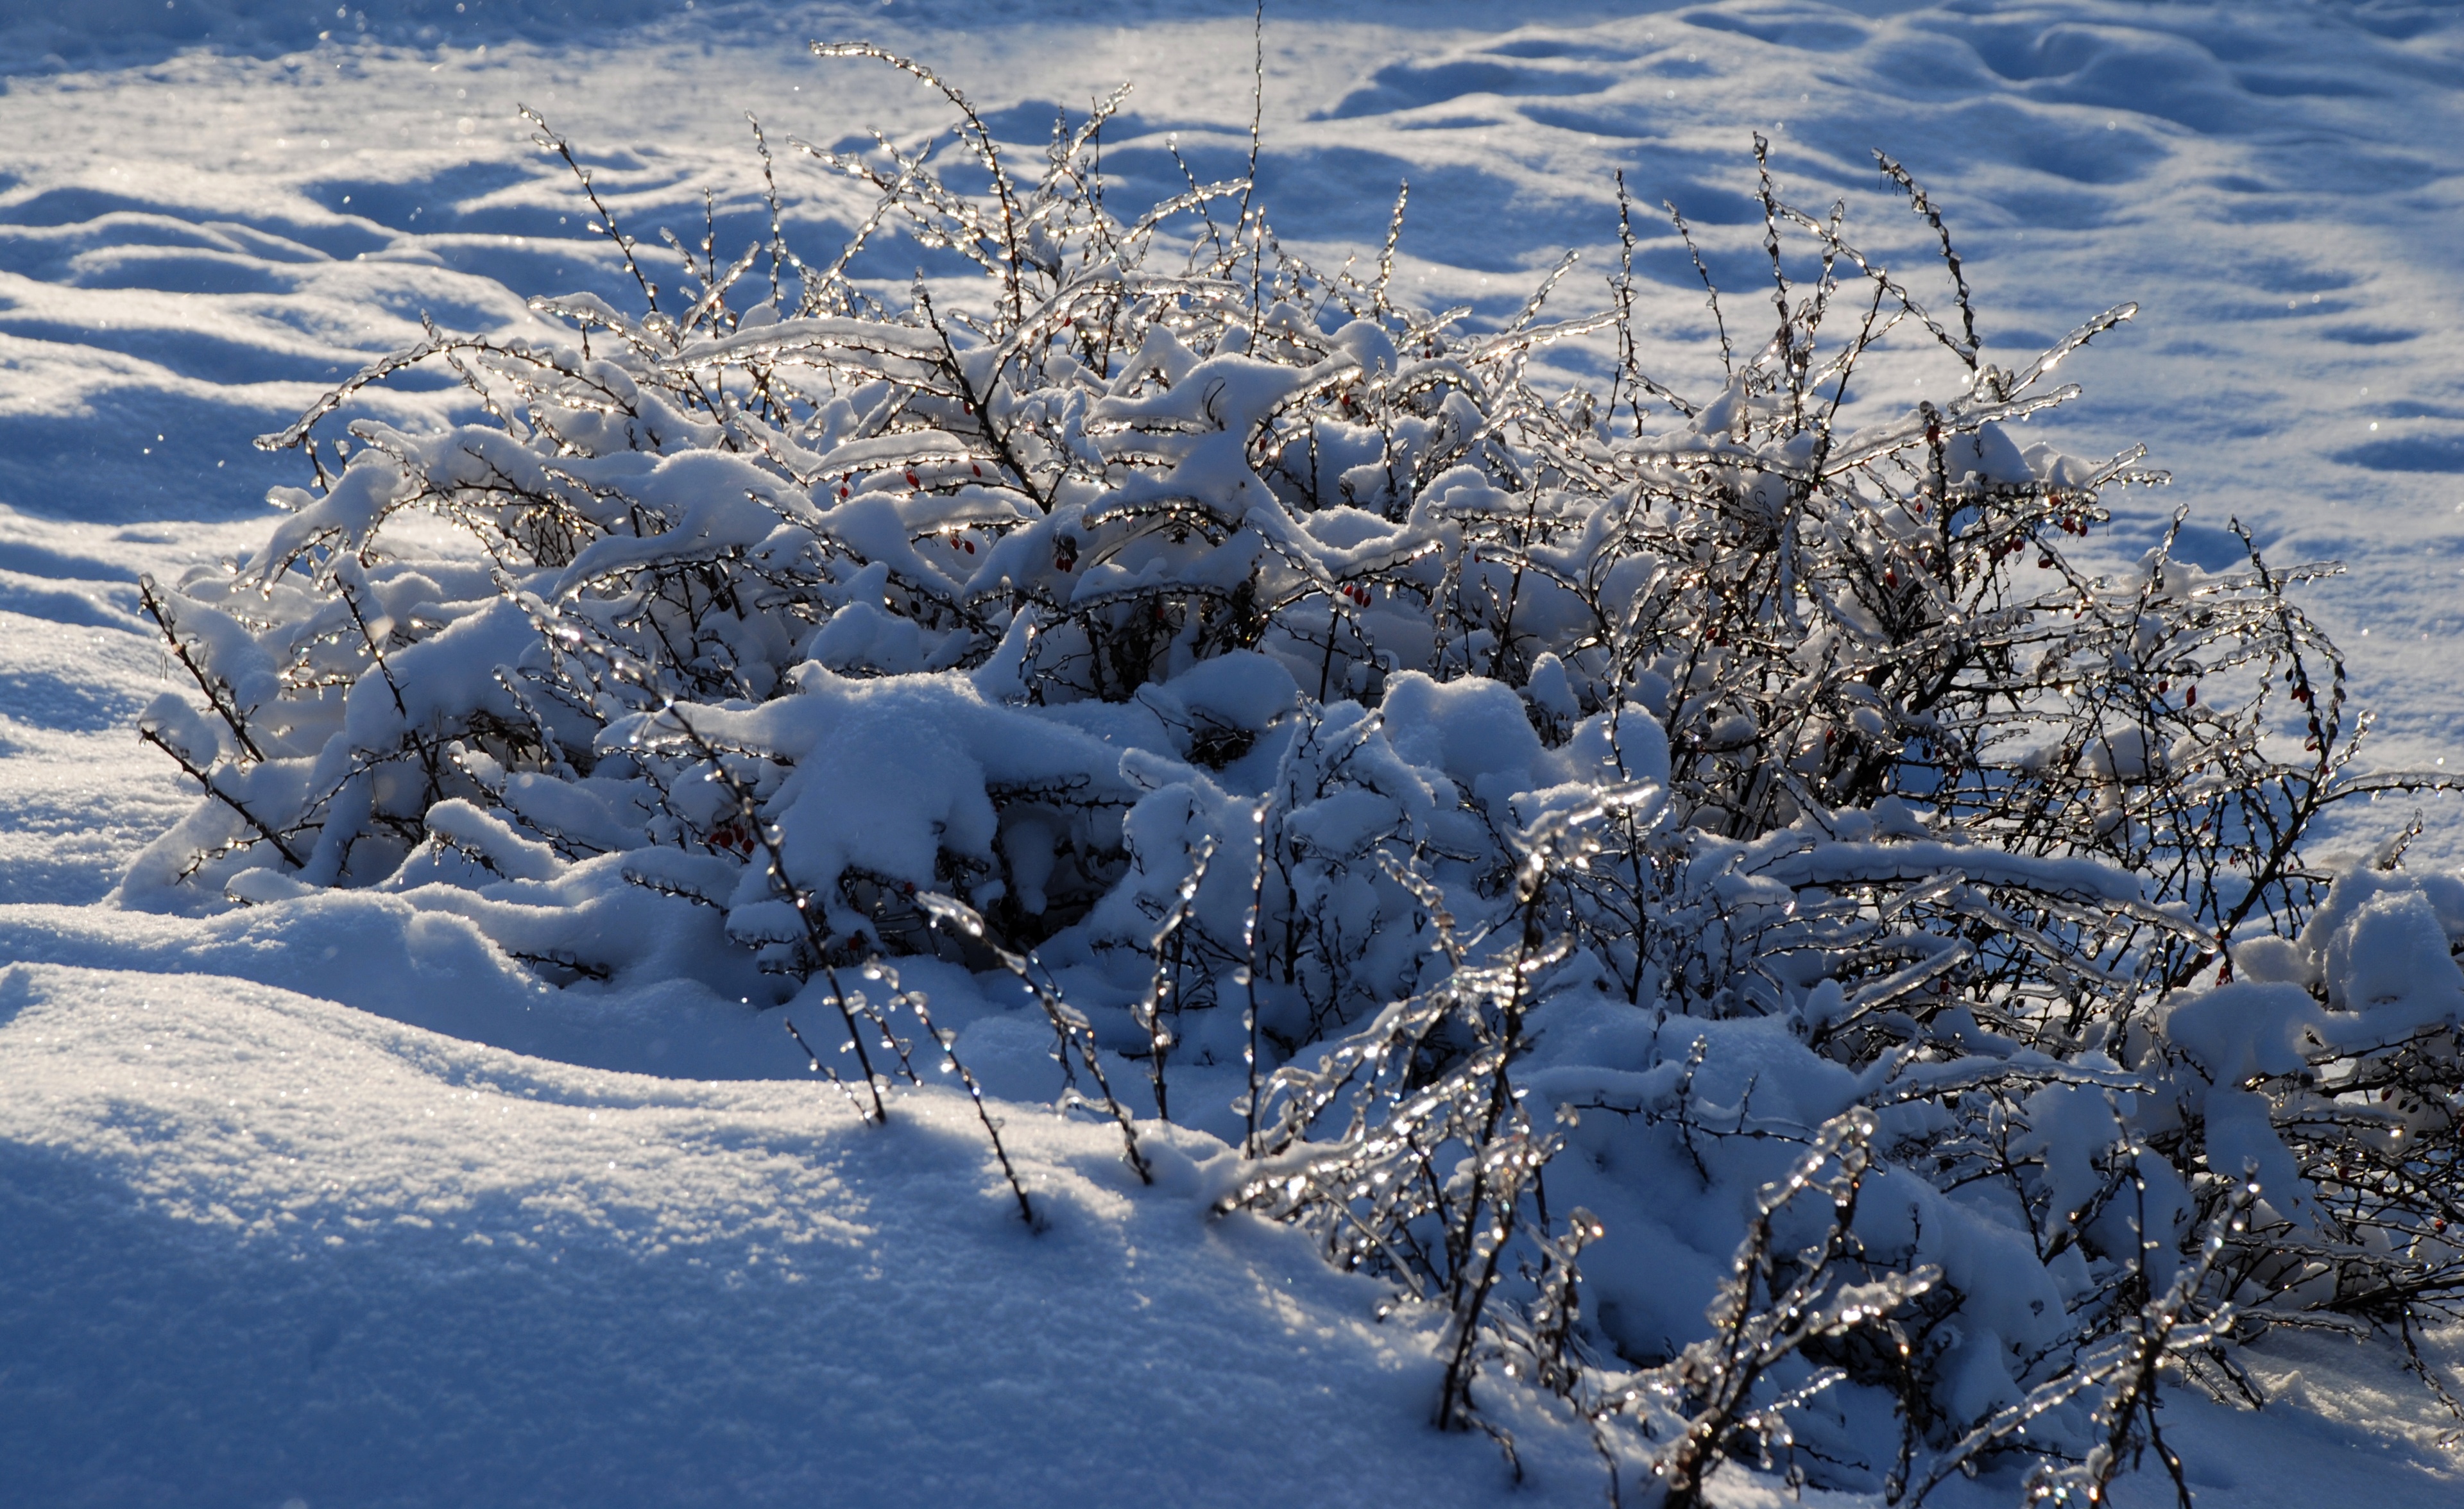
tree, mountain, snow, winter, frost, ice, weather, nikon, arctic, season, moscow, russia, d80, piste, moskau, tundra, nikond80, moscou, freezing, arctic ocean, geological phenomenon